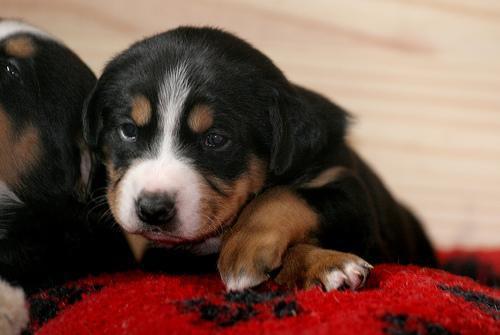
Appenzeller